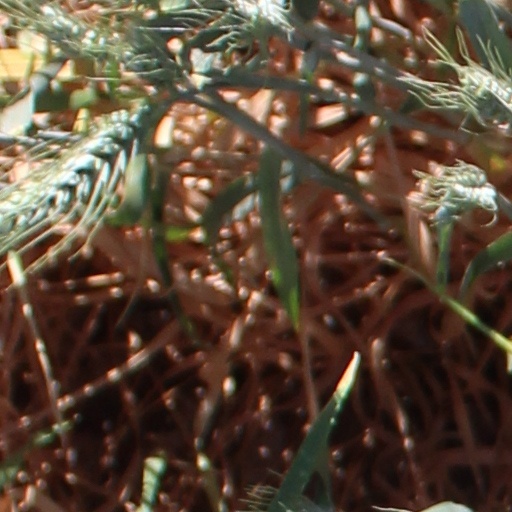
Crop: wheat